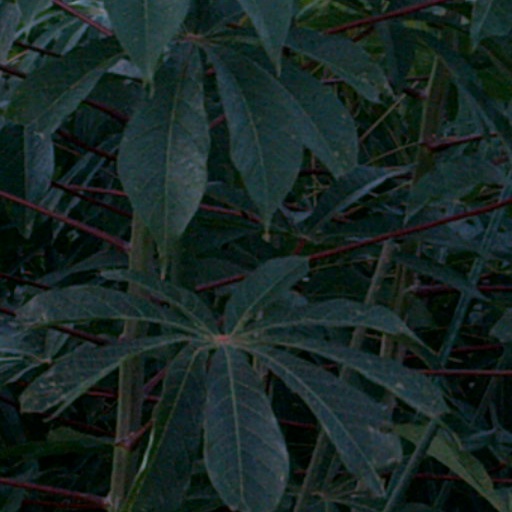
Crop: cassava